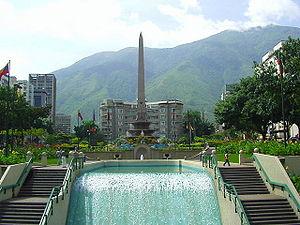
Chacao est le chef-lieu de la municipalité de Chacao dans l'État de Miranda au Venezuela. Il constitue un des quartiers de la capitale du pays, Caracas.